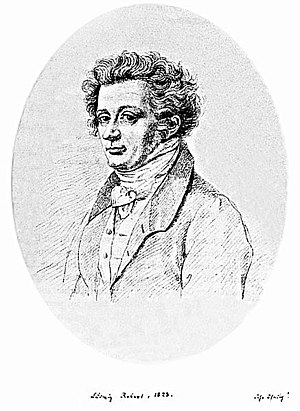
Ludwig Robert
Ernst Friedrich Ludwig Robert (oprindelig Liepmann Levin, 16. december 1778 — 5. juli 1832) var en tysk forfatter, bror til Rahel Levin.
Ernst Friedrich Ludwig Robert var en tysk forfatter, bror til Rahel Levin.